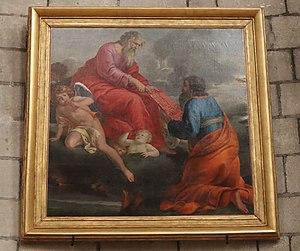
Tableau attribué à Nicolas Prévost et accroché dans l'abside de l'église Saint-Joseph d'Angers (49). Moïse recevant les Tables de la Loi.
Nicolas Prévost est un peintre français du XVIIᵉ siècle.